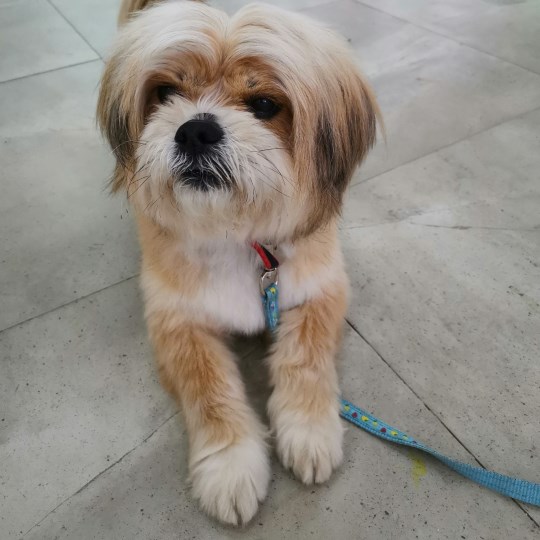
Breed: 361-n000123-Shih_Tzu